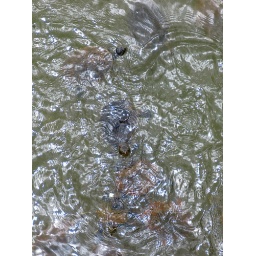
These turtles were waiting under a bridge for a feast of old bread